Holland H.1

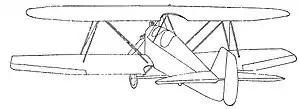

The VIH Holland H.1 was a Dutch two seat, low-powered biplane. Only one was built.